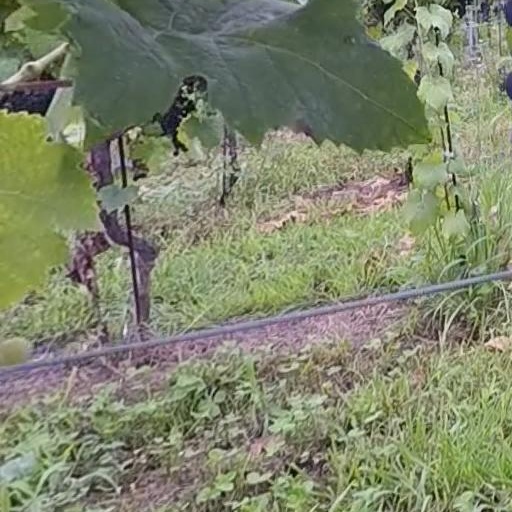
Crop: grape